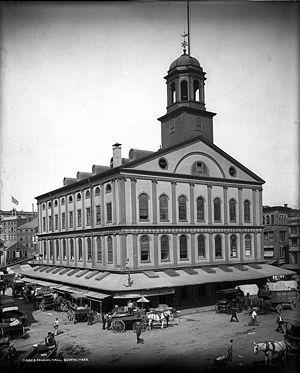
Peter Faneuil était un riche marchand colonial américain, négrier et philanthrope, qui fit don et donna son nom au Faneuil Hall à la ville de Boston.